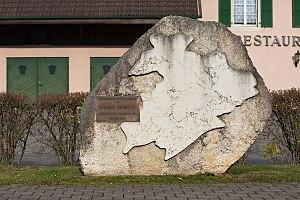
Roland Béguelin, né le 12 novembre 1921 à Tramelan-Dessus, mort le 13 septembre 1993 à Delémont et originaire de Tramelan-Dessus, était un poète, écrivain, journaliste, imprimeur, francophile, séparatiste jurassien, homme politique socialiste et personnalité suisse romande. Il est également considéré comme étant l’un des « pères » de la République et canton du Jura.